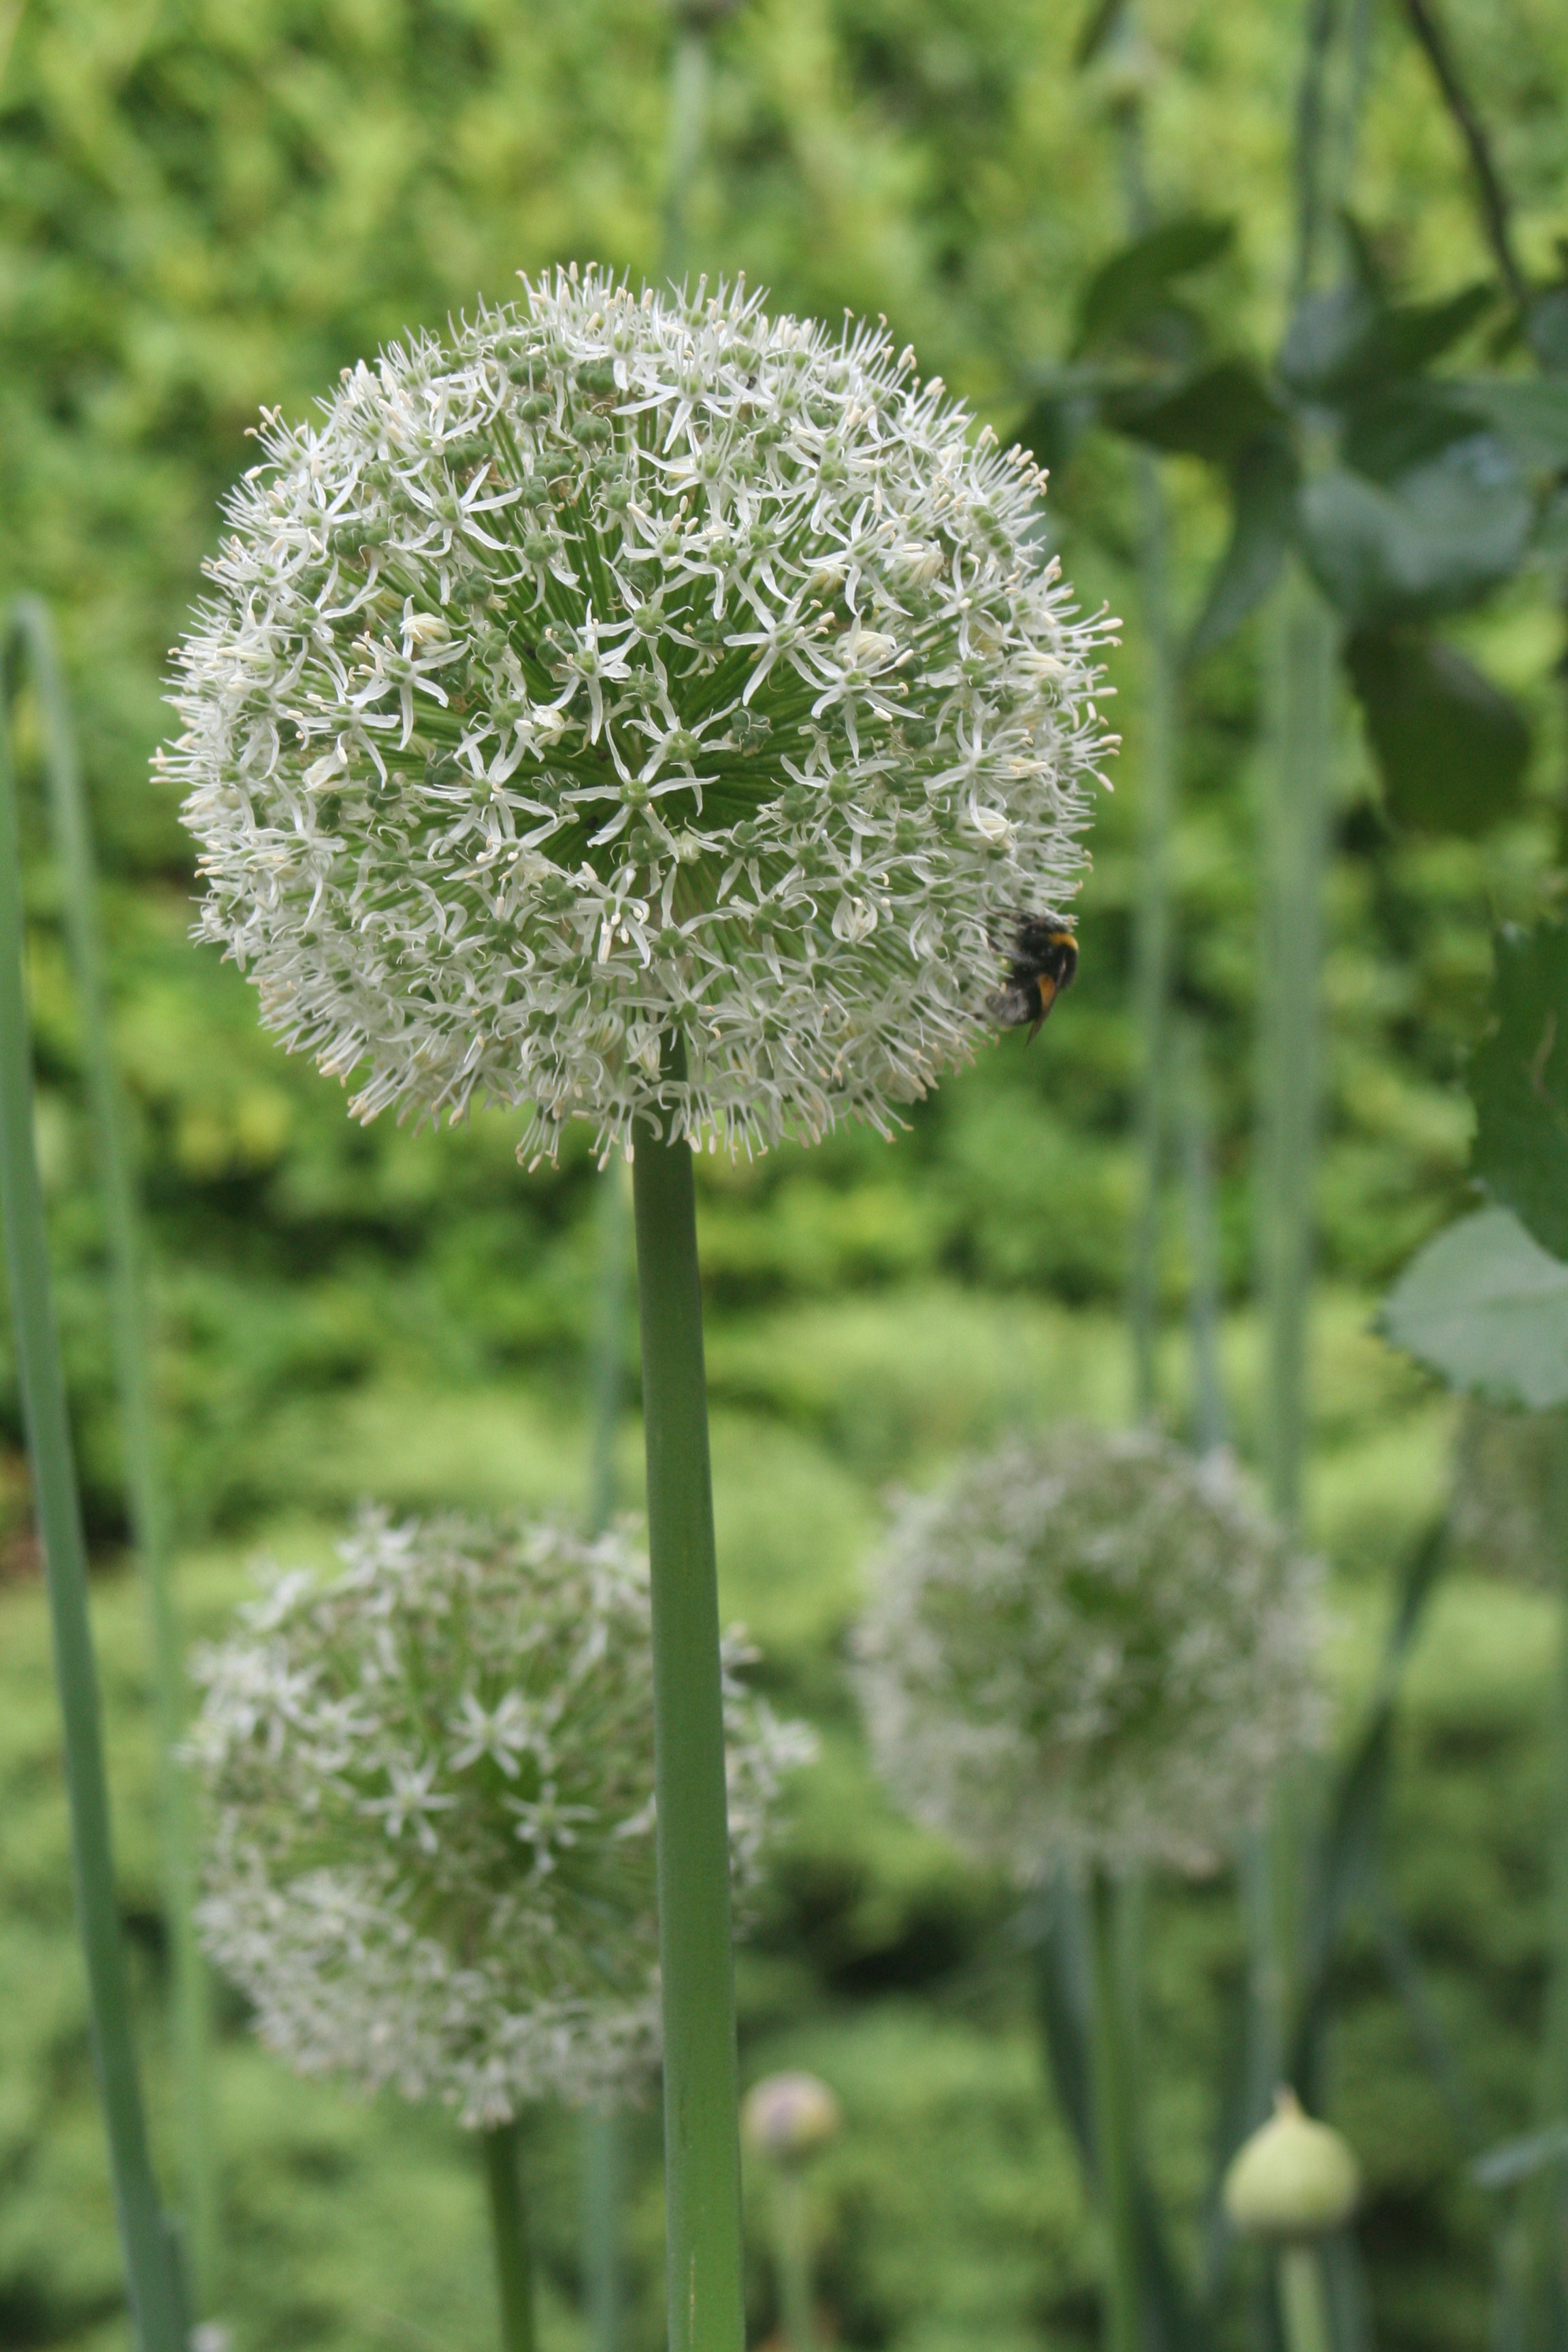
nature, plant, meadow, flower, herb, produce, vegetable, botany, flora, wildflower, miracles, anthriscus, flowering plant, daisy family, angelica, cow parsley, all the time, grass family, plant stem, land plant, onion genus, apiales, parsley family